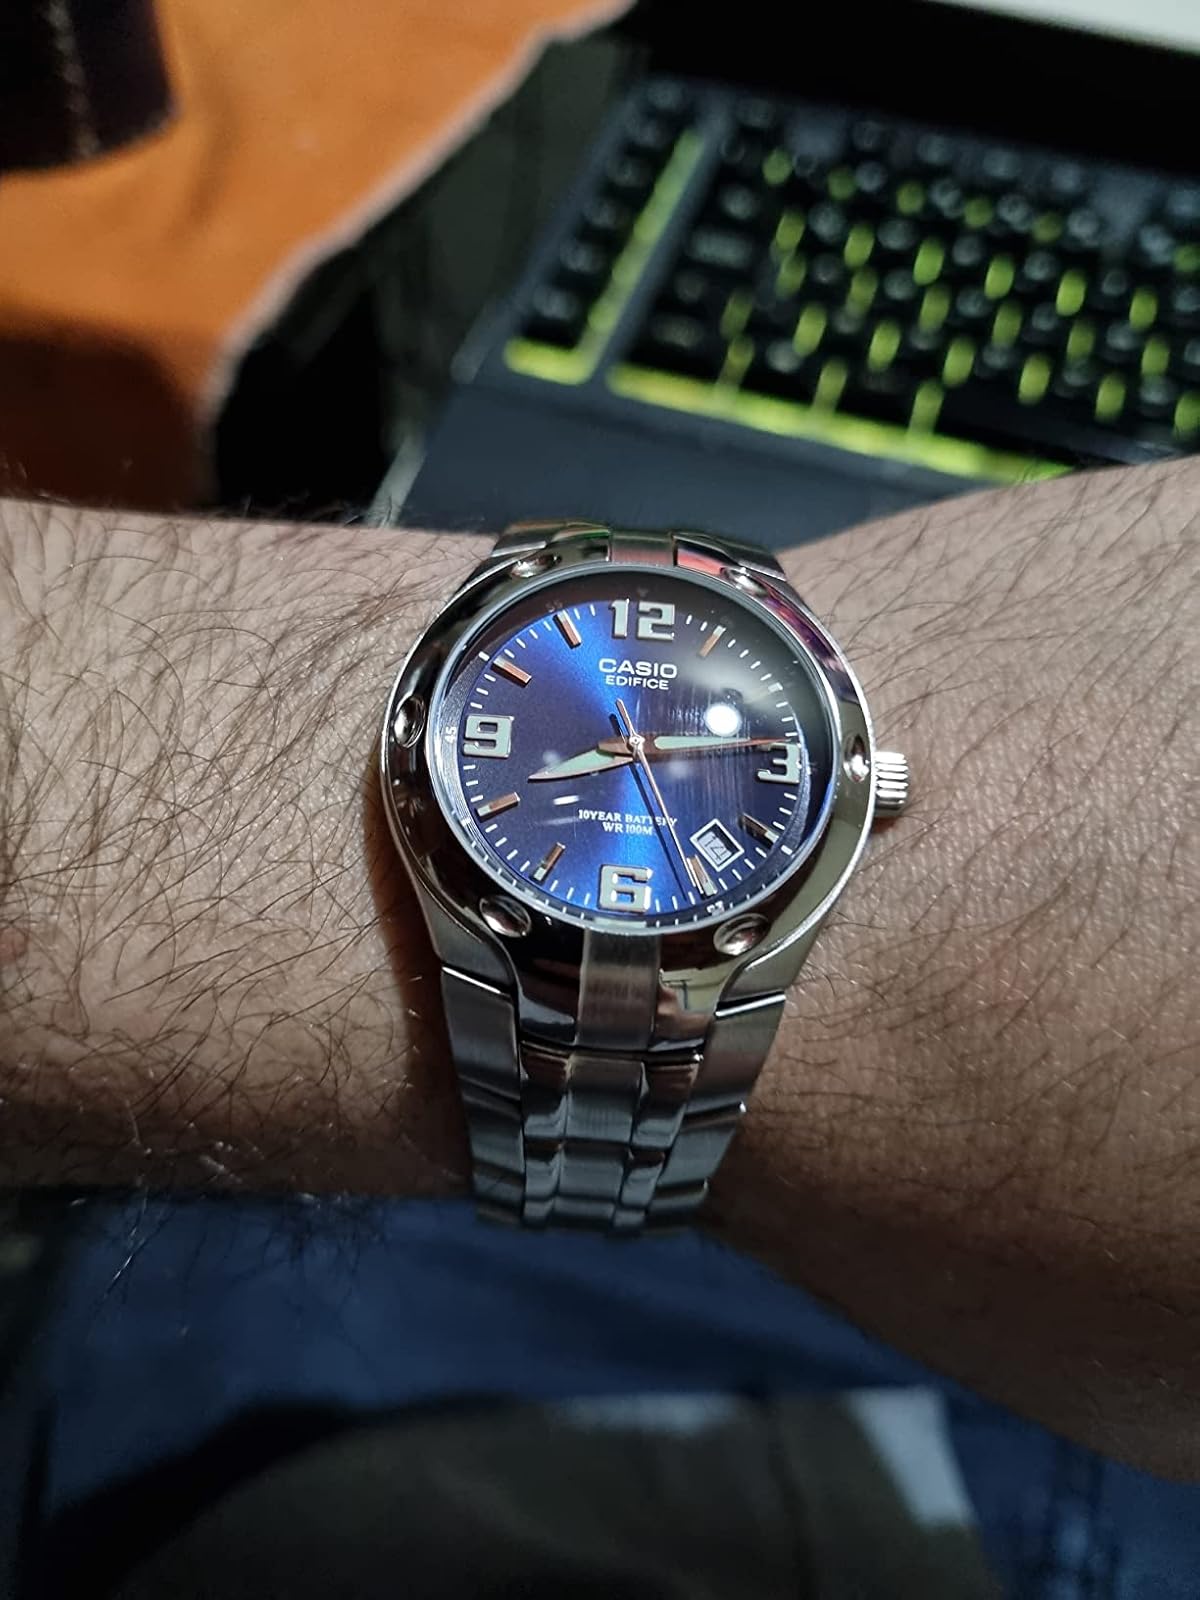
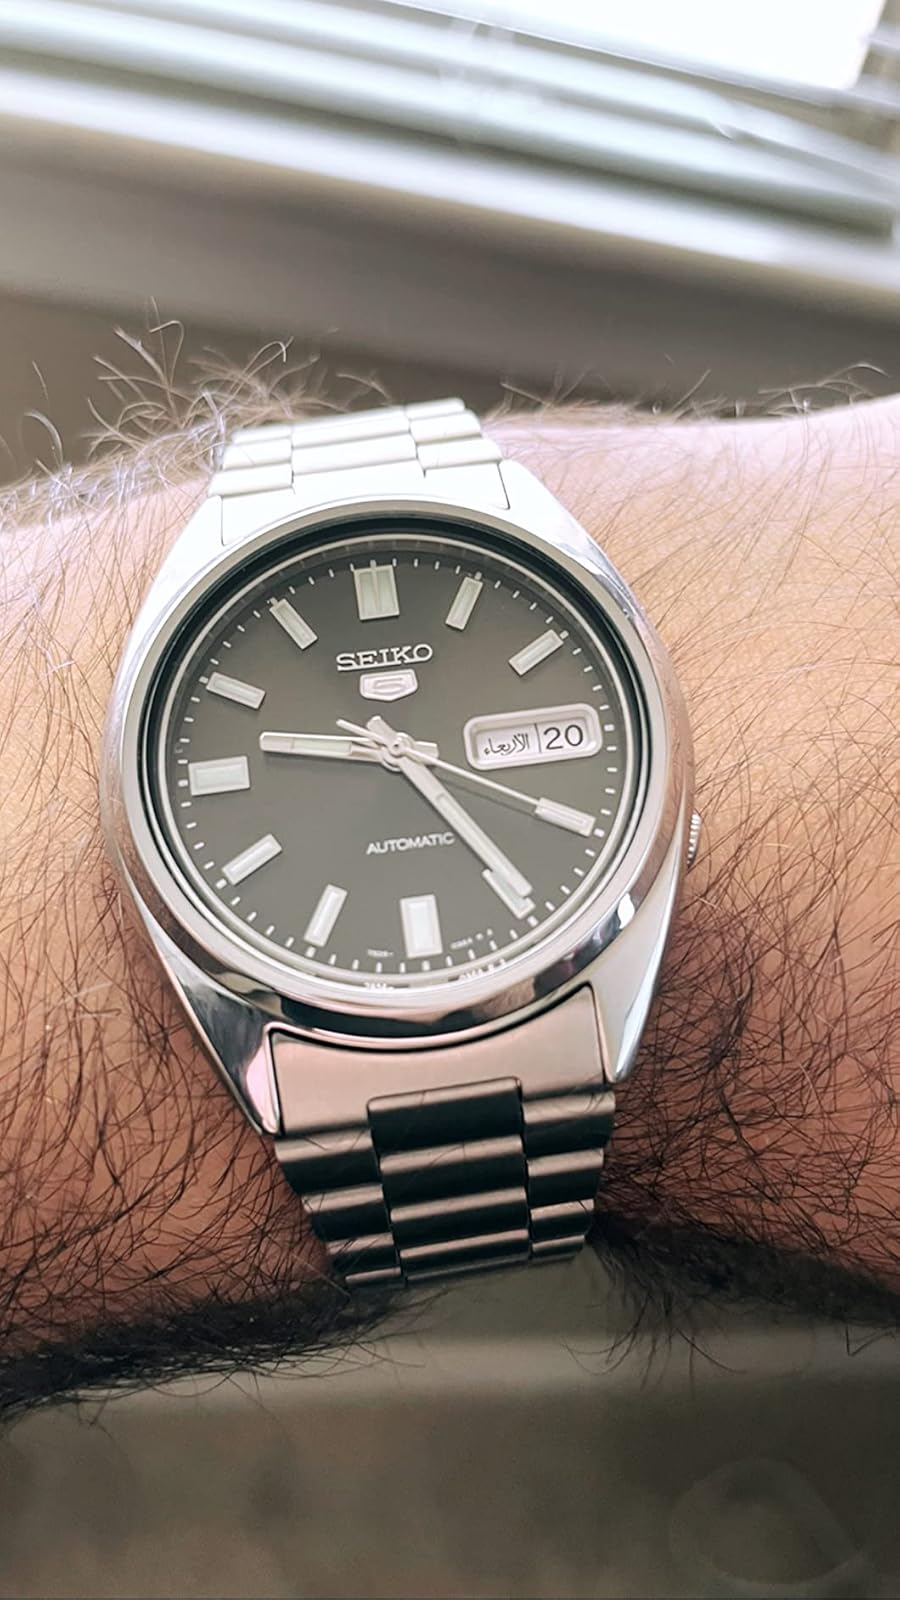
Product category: accessories_watch
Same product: no